Car, the Garden

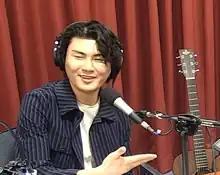

Cha Jung-won (born October 23, 1990), known professionally as Car, the Garden and formerly Mayson the Soul, is a South Korean singer. He released his first EP, "Jackasoul", on September 30, 2013.